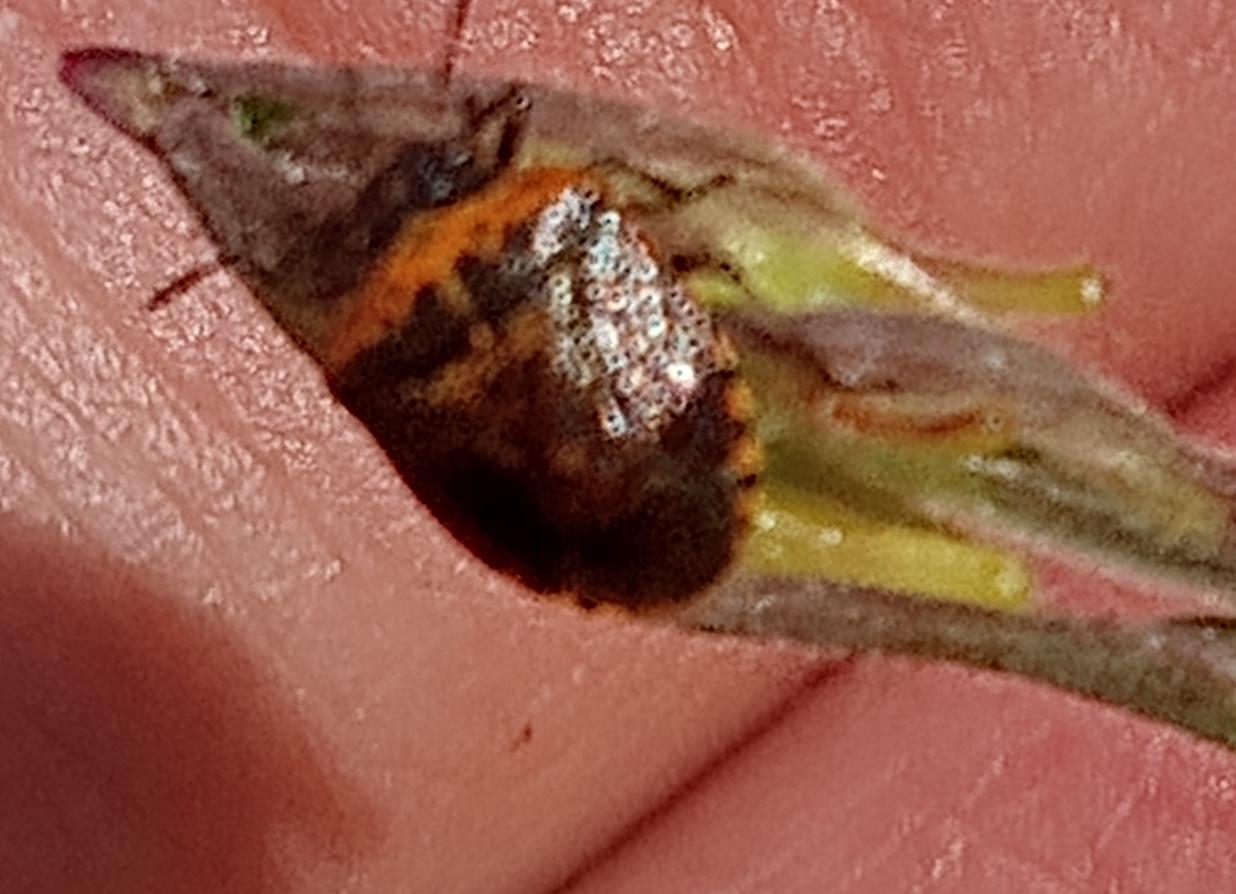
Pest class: stink_bug